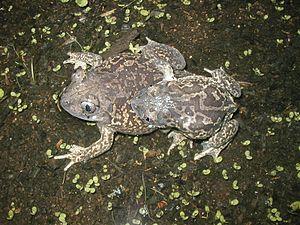
Un couple de pélobates cultripèdes (Pelobates cultripes) en train de s'accoupler, dans la mare de Catchéou, lors des premières pluies de l'automne (Le Muy - Var)
Le pélobate cultripède, Pelobates cultripes, ou pélobate à couteaux, est une espèce d'amphibiens de la famille des Pelobatidae.